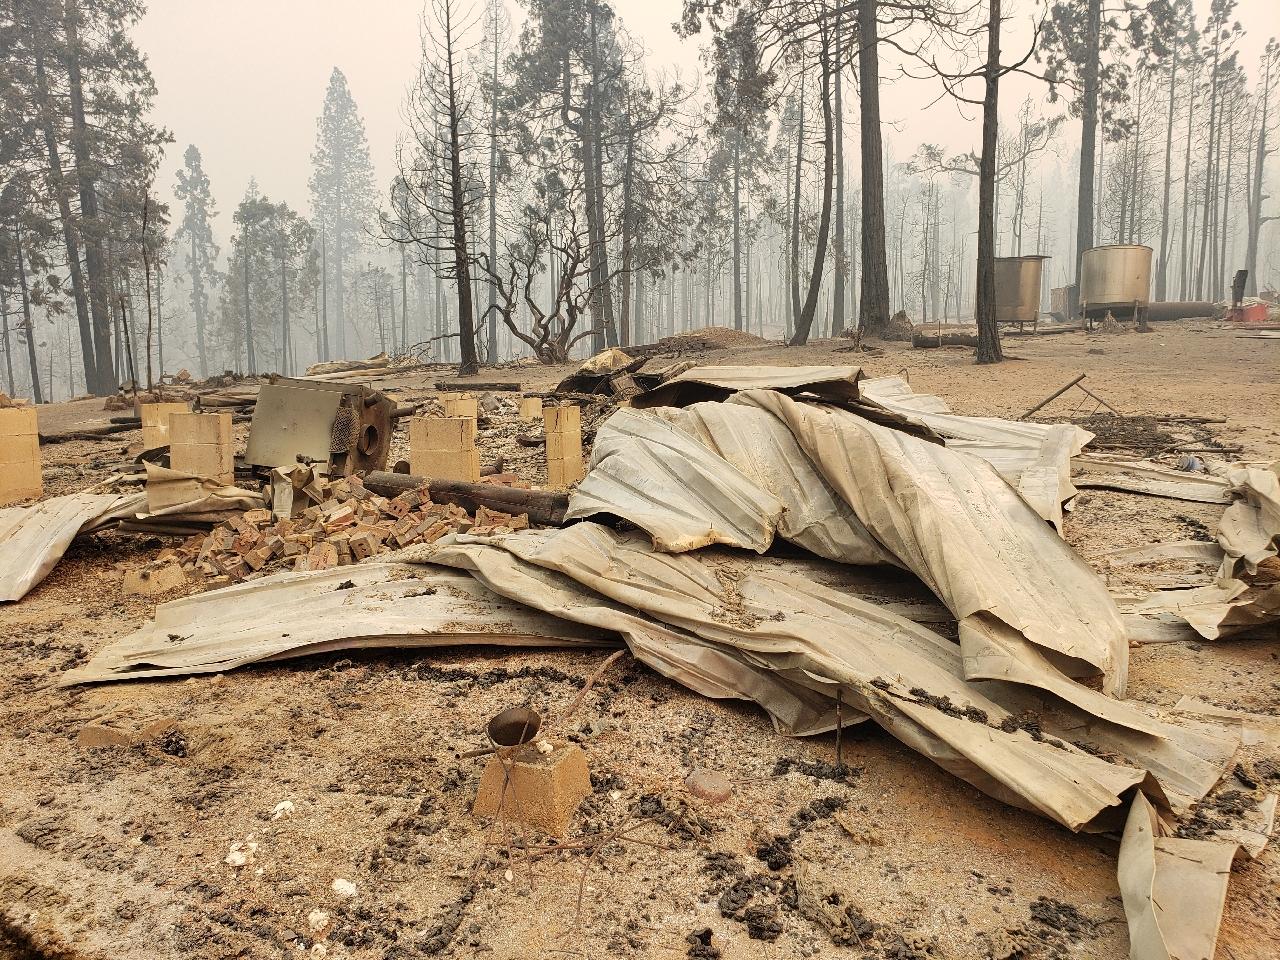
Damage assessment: destroyed